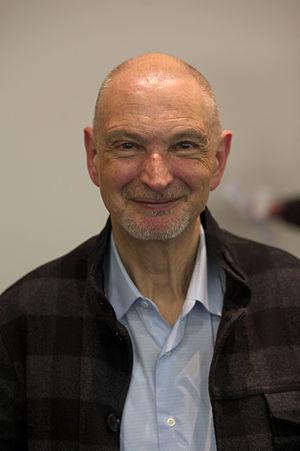
Serge Tisseron le 4-12-2013 Conférence «
La « révolution numérique » désigne le bouleversement profond des sociétés provoqué par l'essor des techniques numériques telles que l'informatique et le développement du réseau Internet.
Serge Tisseron, né le 8 mars 1948 à Valence, est un psychiatre et psychanalyste français. Il est depuis 2015 membre de l'Académie des technologies.